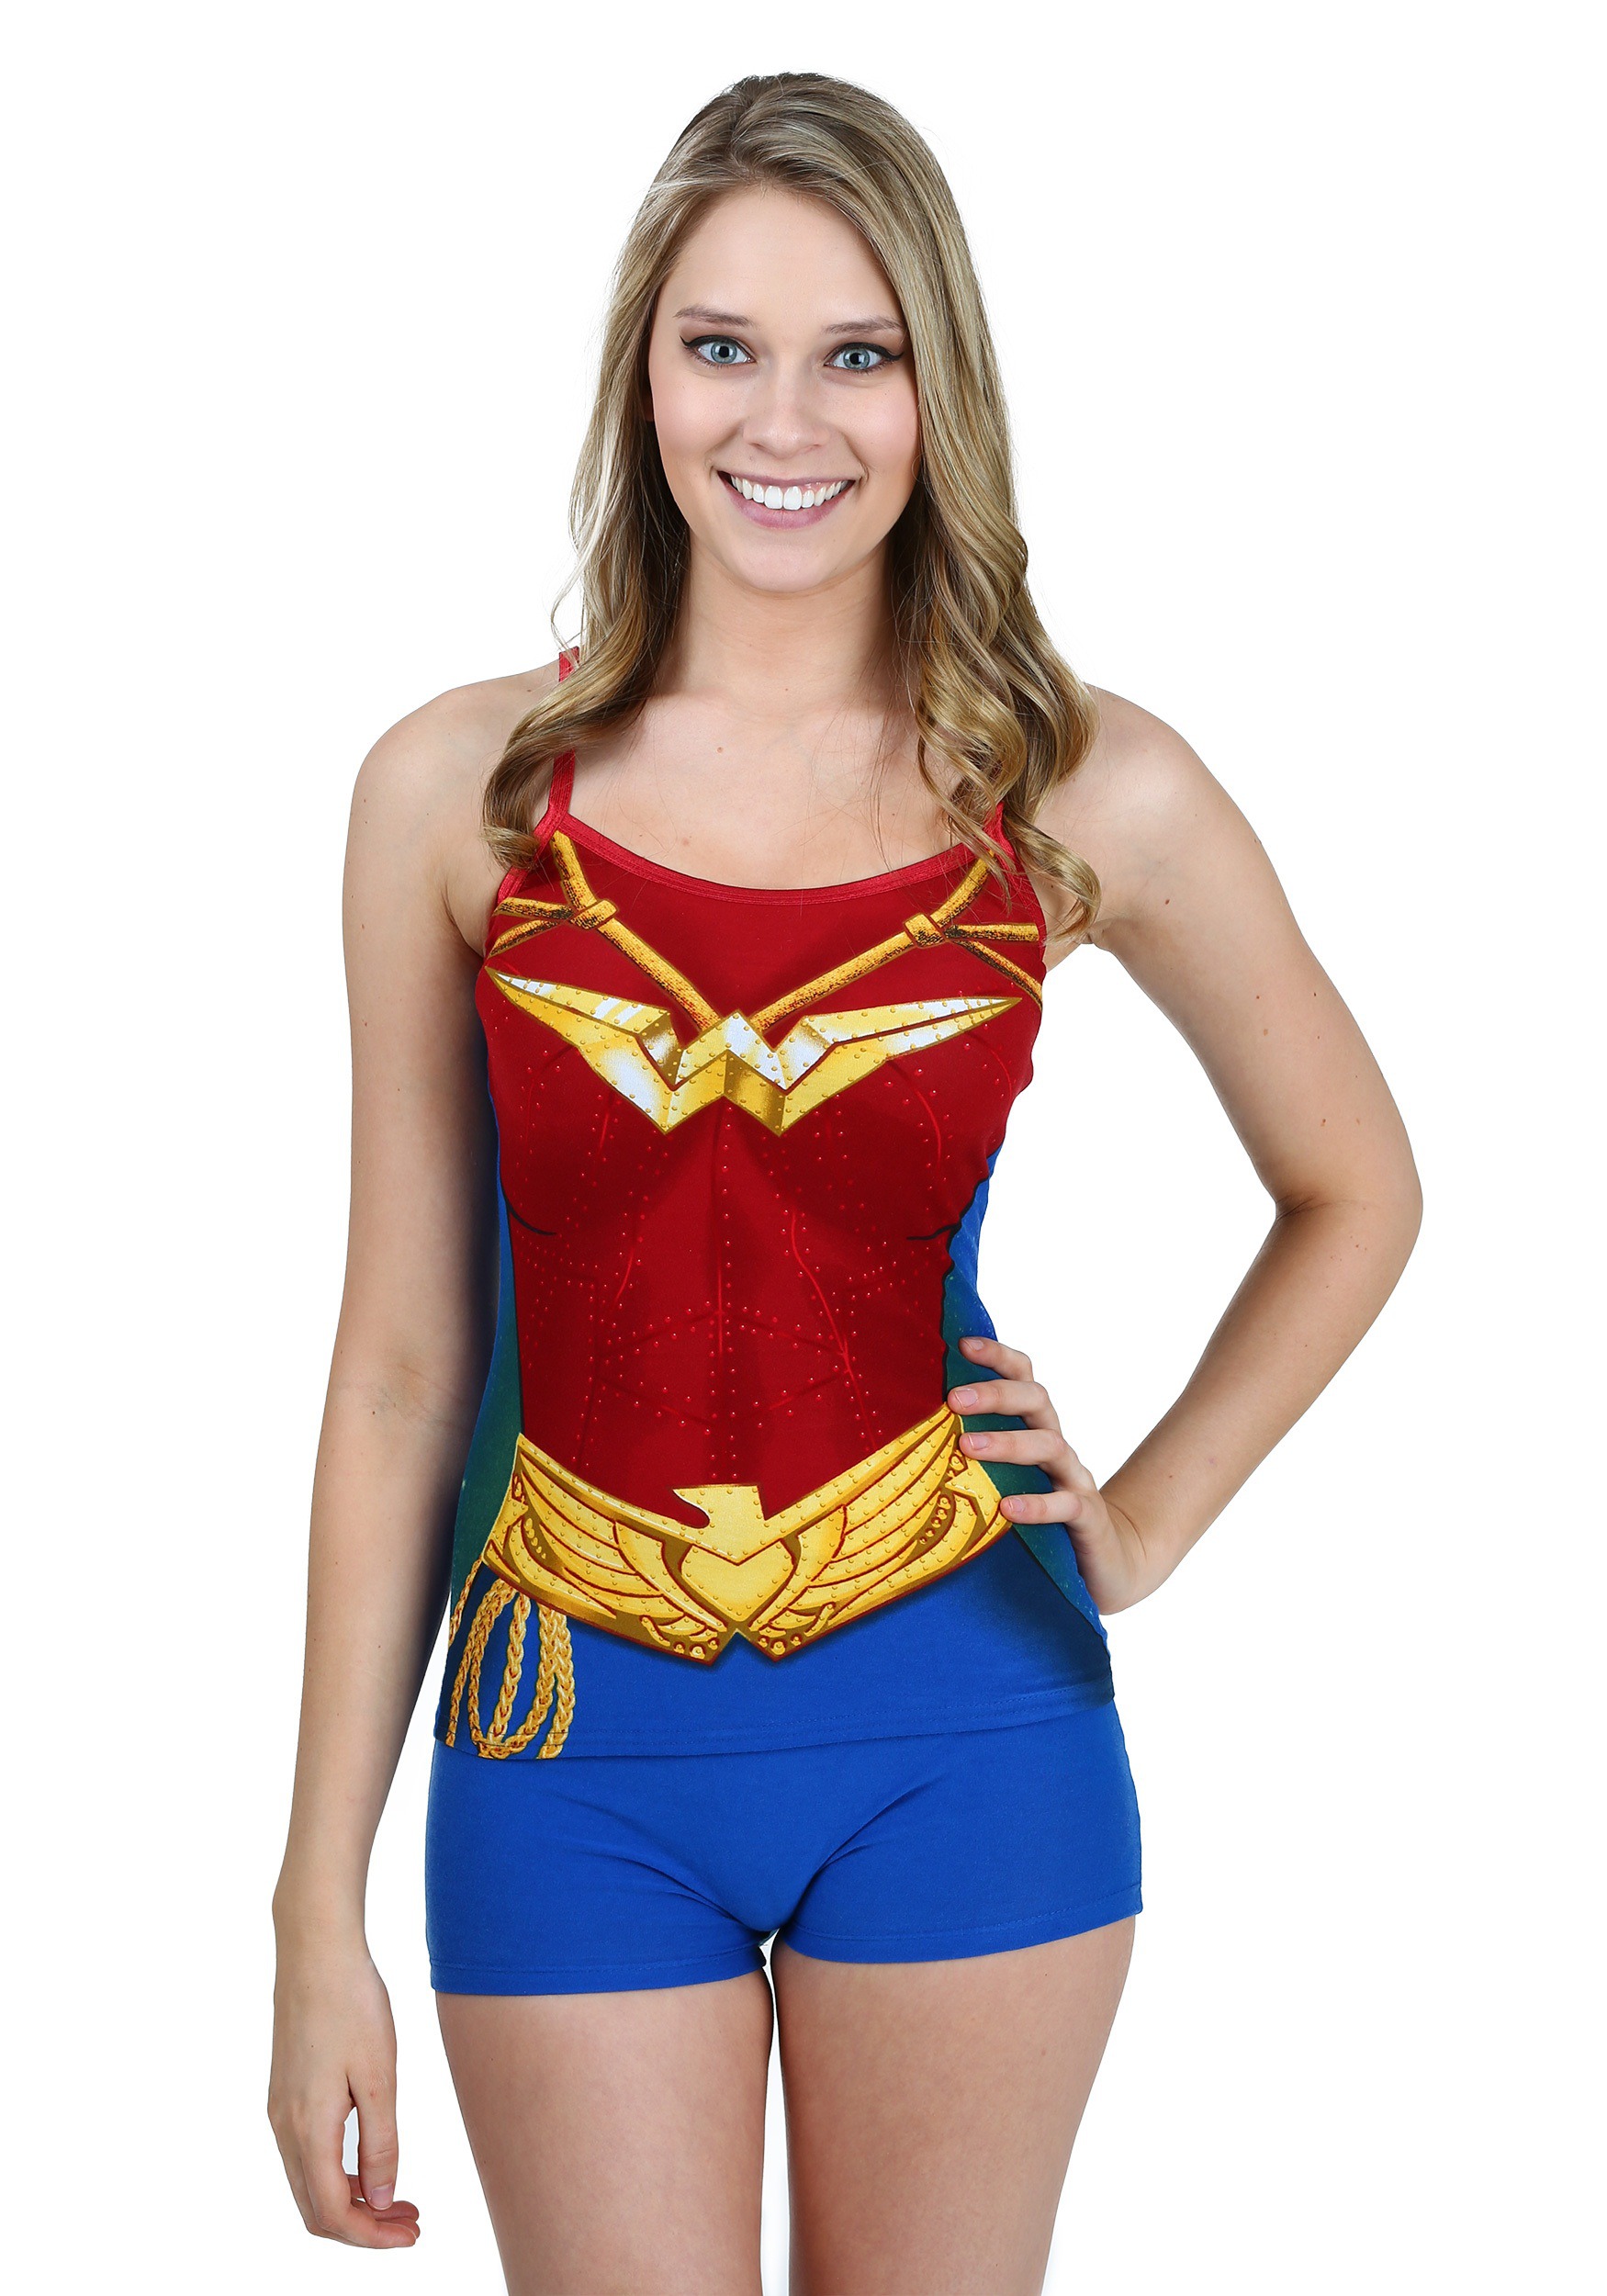
Gender: women